Moldova

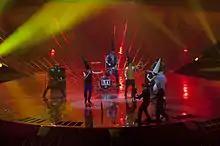
Zdob și Zdub performing at the 2011 Eurovision Song Contest.

The main means of transportation in Moldova are railways and a highway system ( overall, including of paved surfaces). Rail links connect it via direct overnight trains to neighbouring Bucharest, Kyiv, Odesa, and also Moscow.